Iskender Bey Mosque

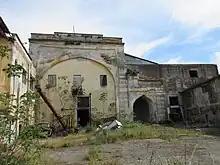
The mosque today

The Iskender Bey Mosque (from ) is a historical Ottoman mosque in the town of Giannitsa, in Central Macedonia (northern Greece). It was built in the early sixteenth century by İskender Bey Evrenosoğlu, after whom it was named, who was the grandson of Gazi Evrenos, the founder of Giannitsa. Today the mosque stands in very poor condition and is in need of restoration. It is not accessible to the public. It is one of the three surviving Ottoman mosques in Giannitsa today.